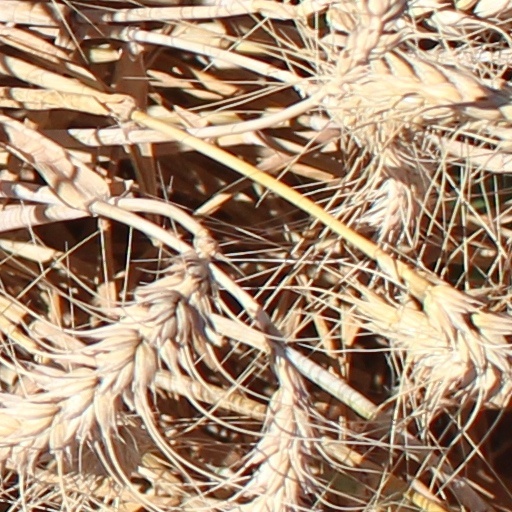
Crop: wheat